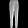
Label: Trouser